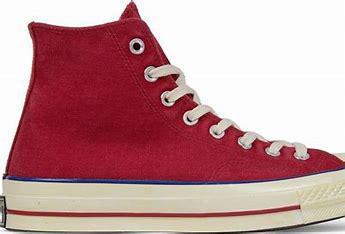
Brand: Converse
Model: Chuck Taylor All Star 1970S